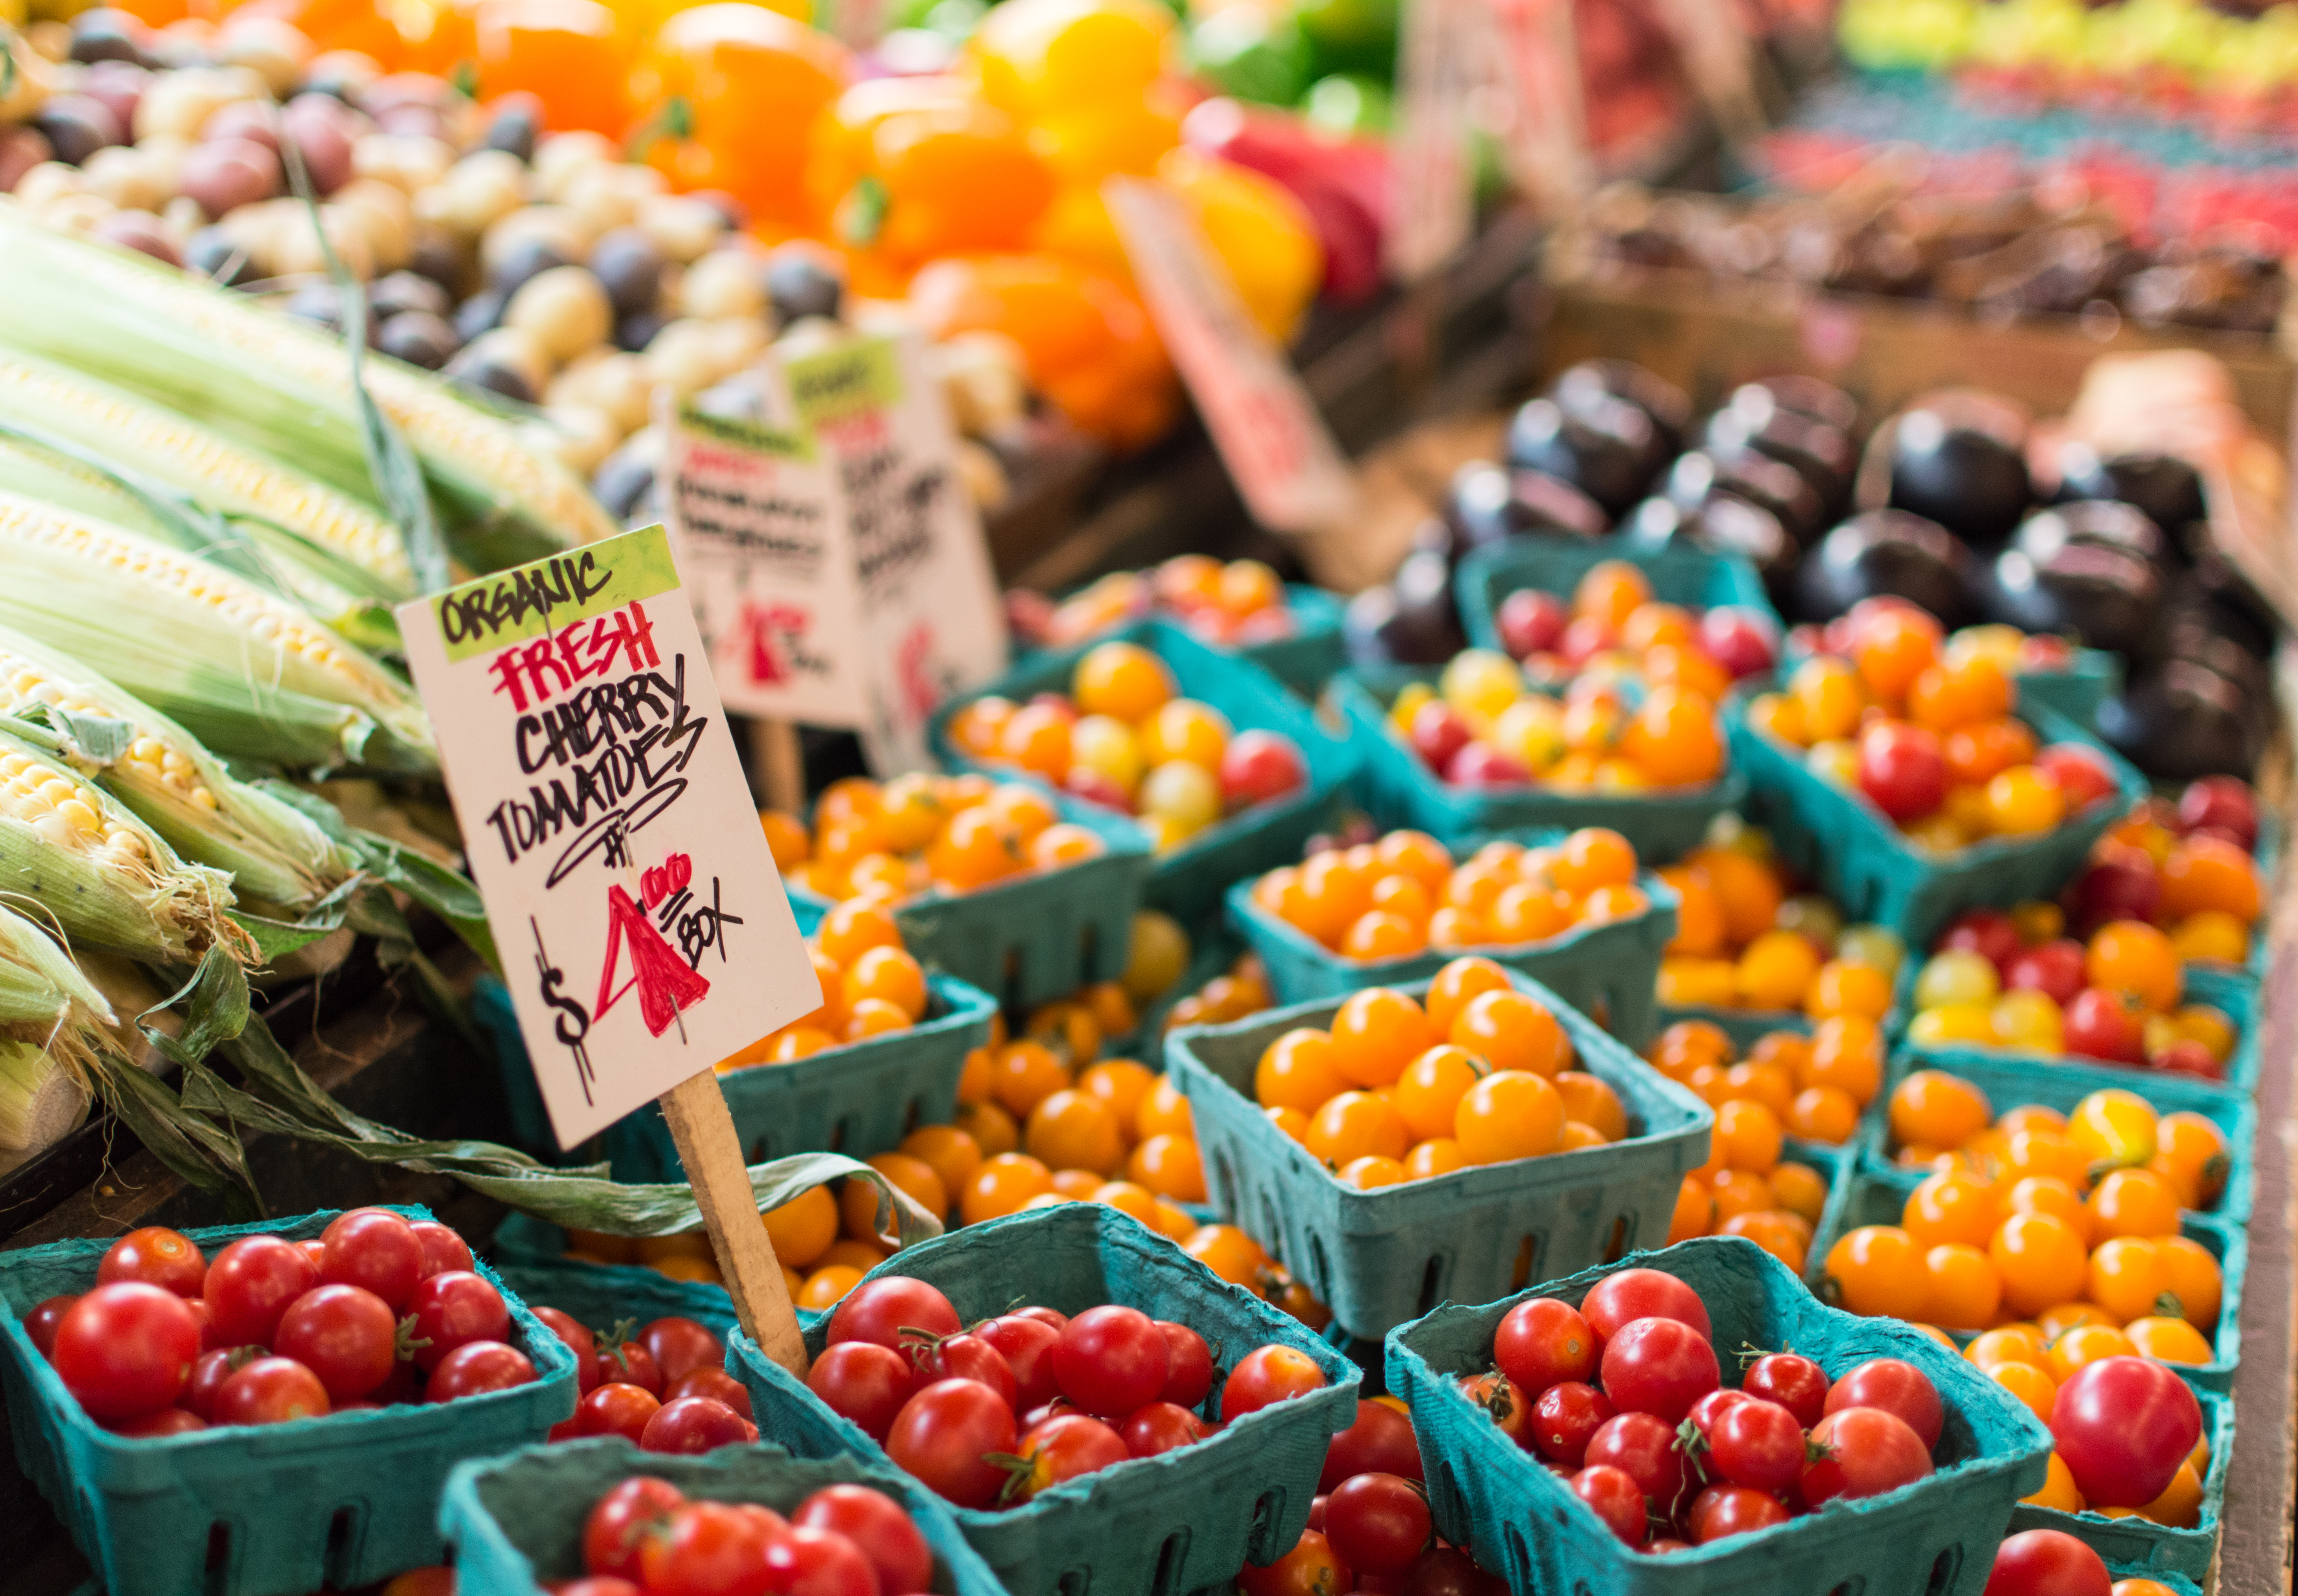
plant, fruit, flower, city, food, produce, vegetable, color, corn, market, tomato, public space, farmers market, grocery store, sweetness, price, human settlement, greengrocer